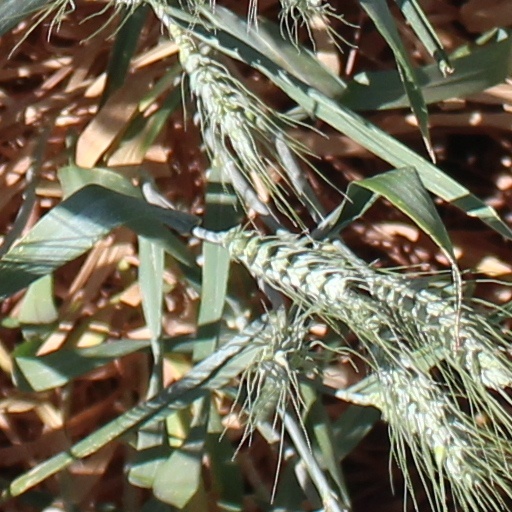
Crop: wheat